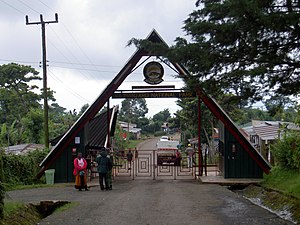
Kilimanjaro nationalpark
Indgang til parken
Kilimanjaro nationalpark er en nationalpark beliggende nord for byen Moshi, i den nordøstlige del af Tanzania. Den ligger på og omkring bjerget Kilimanjaro, der er Afrikas højeste bjerg – og dækker et område på 753 km².